History of the Common Security and Defence Policy

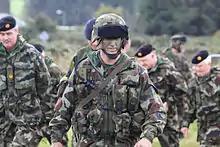
Irish Army personnel from the EU's Nordic Battle Group at an exercise in 2010: No battle group has as of yet been deployed

The Helsinki Headline Goal Catalogue is a listing of rapid reaction forces composed of 60,000 troops managed by the European Union, but under control of the countries who deliver troops for it.